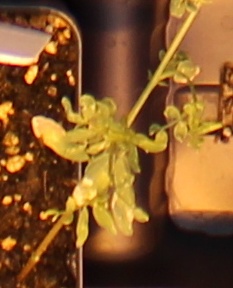
Label: Lentil